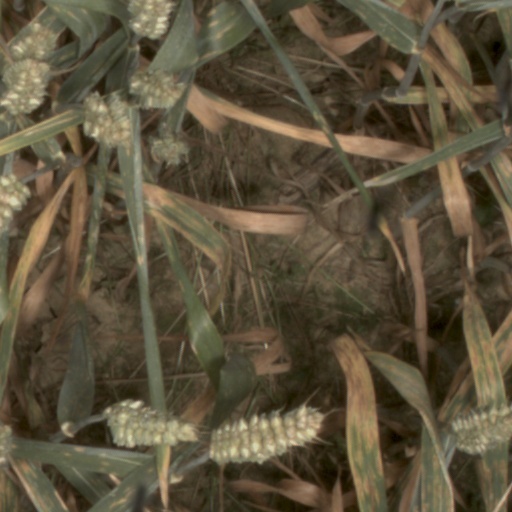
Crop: wheat